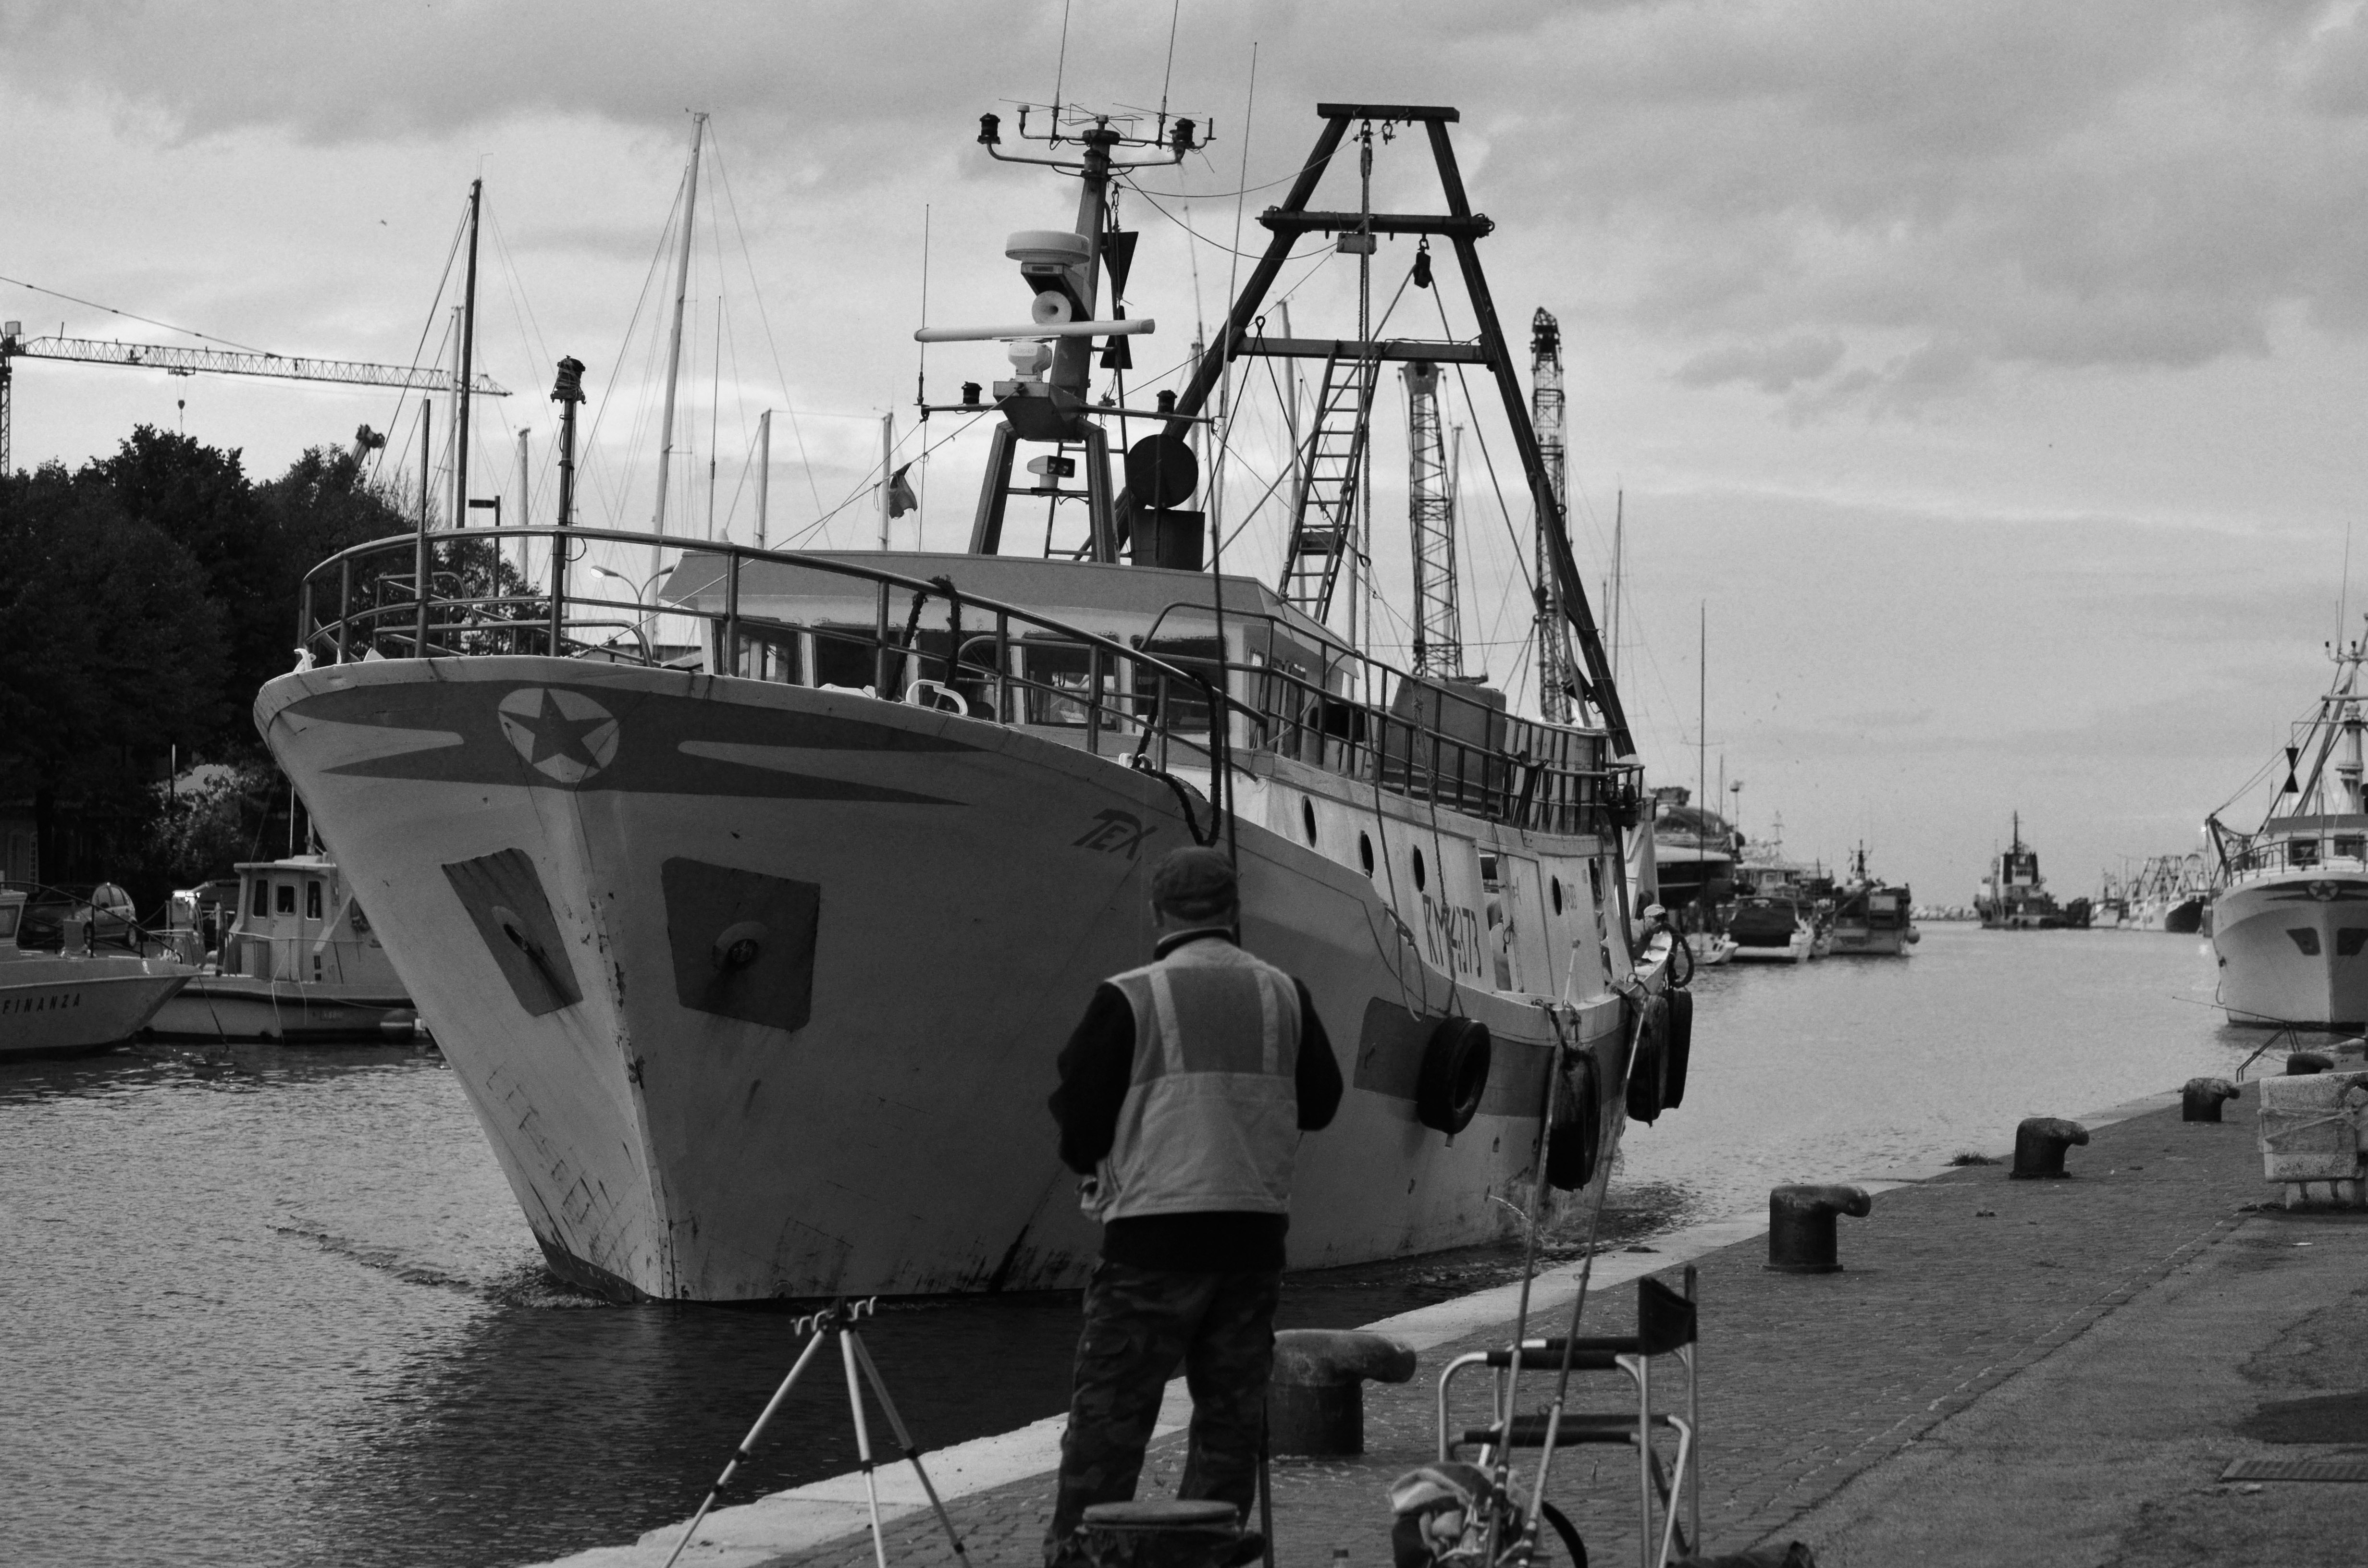
sea, dock, black and white, boat, ship, vehicle, fishing, harbor, port, monochrome, waterway, tugboat, watercraft, fishing vessel, monochrome photography, rimini, portorimini